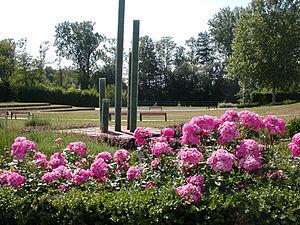
Jardin de l'Illiade. Auteur: Quedza Date: 23.6.2006 (cliché et redimension)
Illkirch-Graffenstaden est une commune française du sud de Strasbourg appartenant à l’Eurométropole de Strasbourg située dans le département du Bas-Rhin, en région Grand Est. Elle fait partie de la région culturelle et historique d'Alsace. Ses habitants se nomment les Illkirchois.